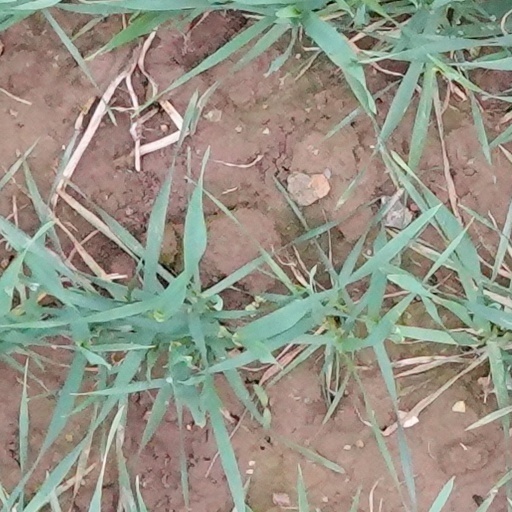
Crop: wheat